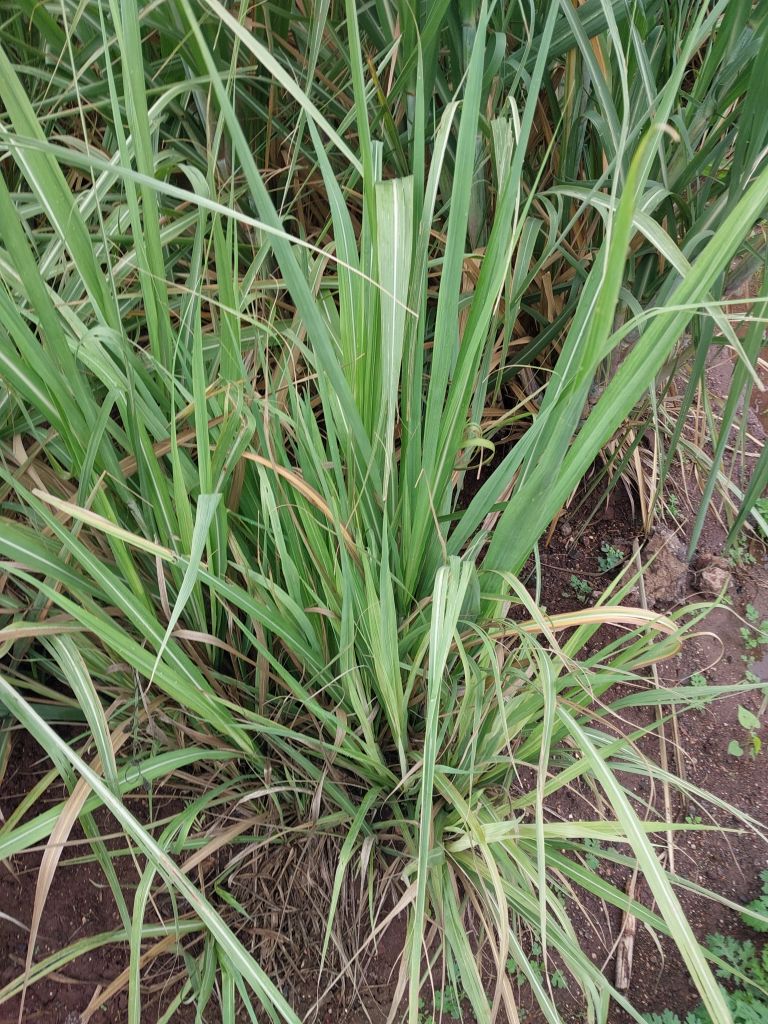
Label: Grassy shoot